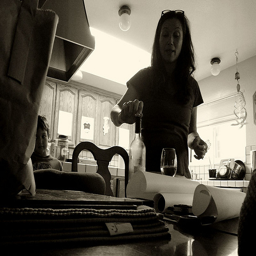
A woman in a messy kitchen with a child.
A woman seals up a glass of wine on her table.
A woman is opening up a wine bottle that is sitting on a table.
A young woman closing a bottle of wine.
a woman standing at a table with a lot of papers and place mats on it